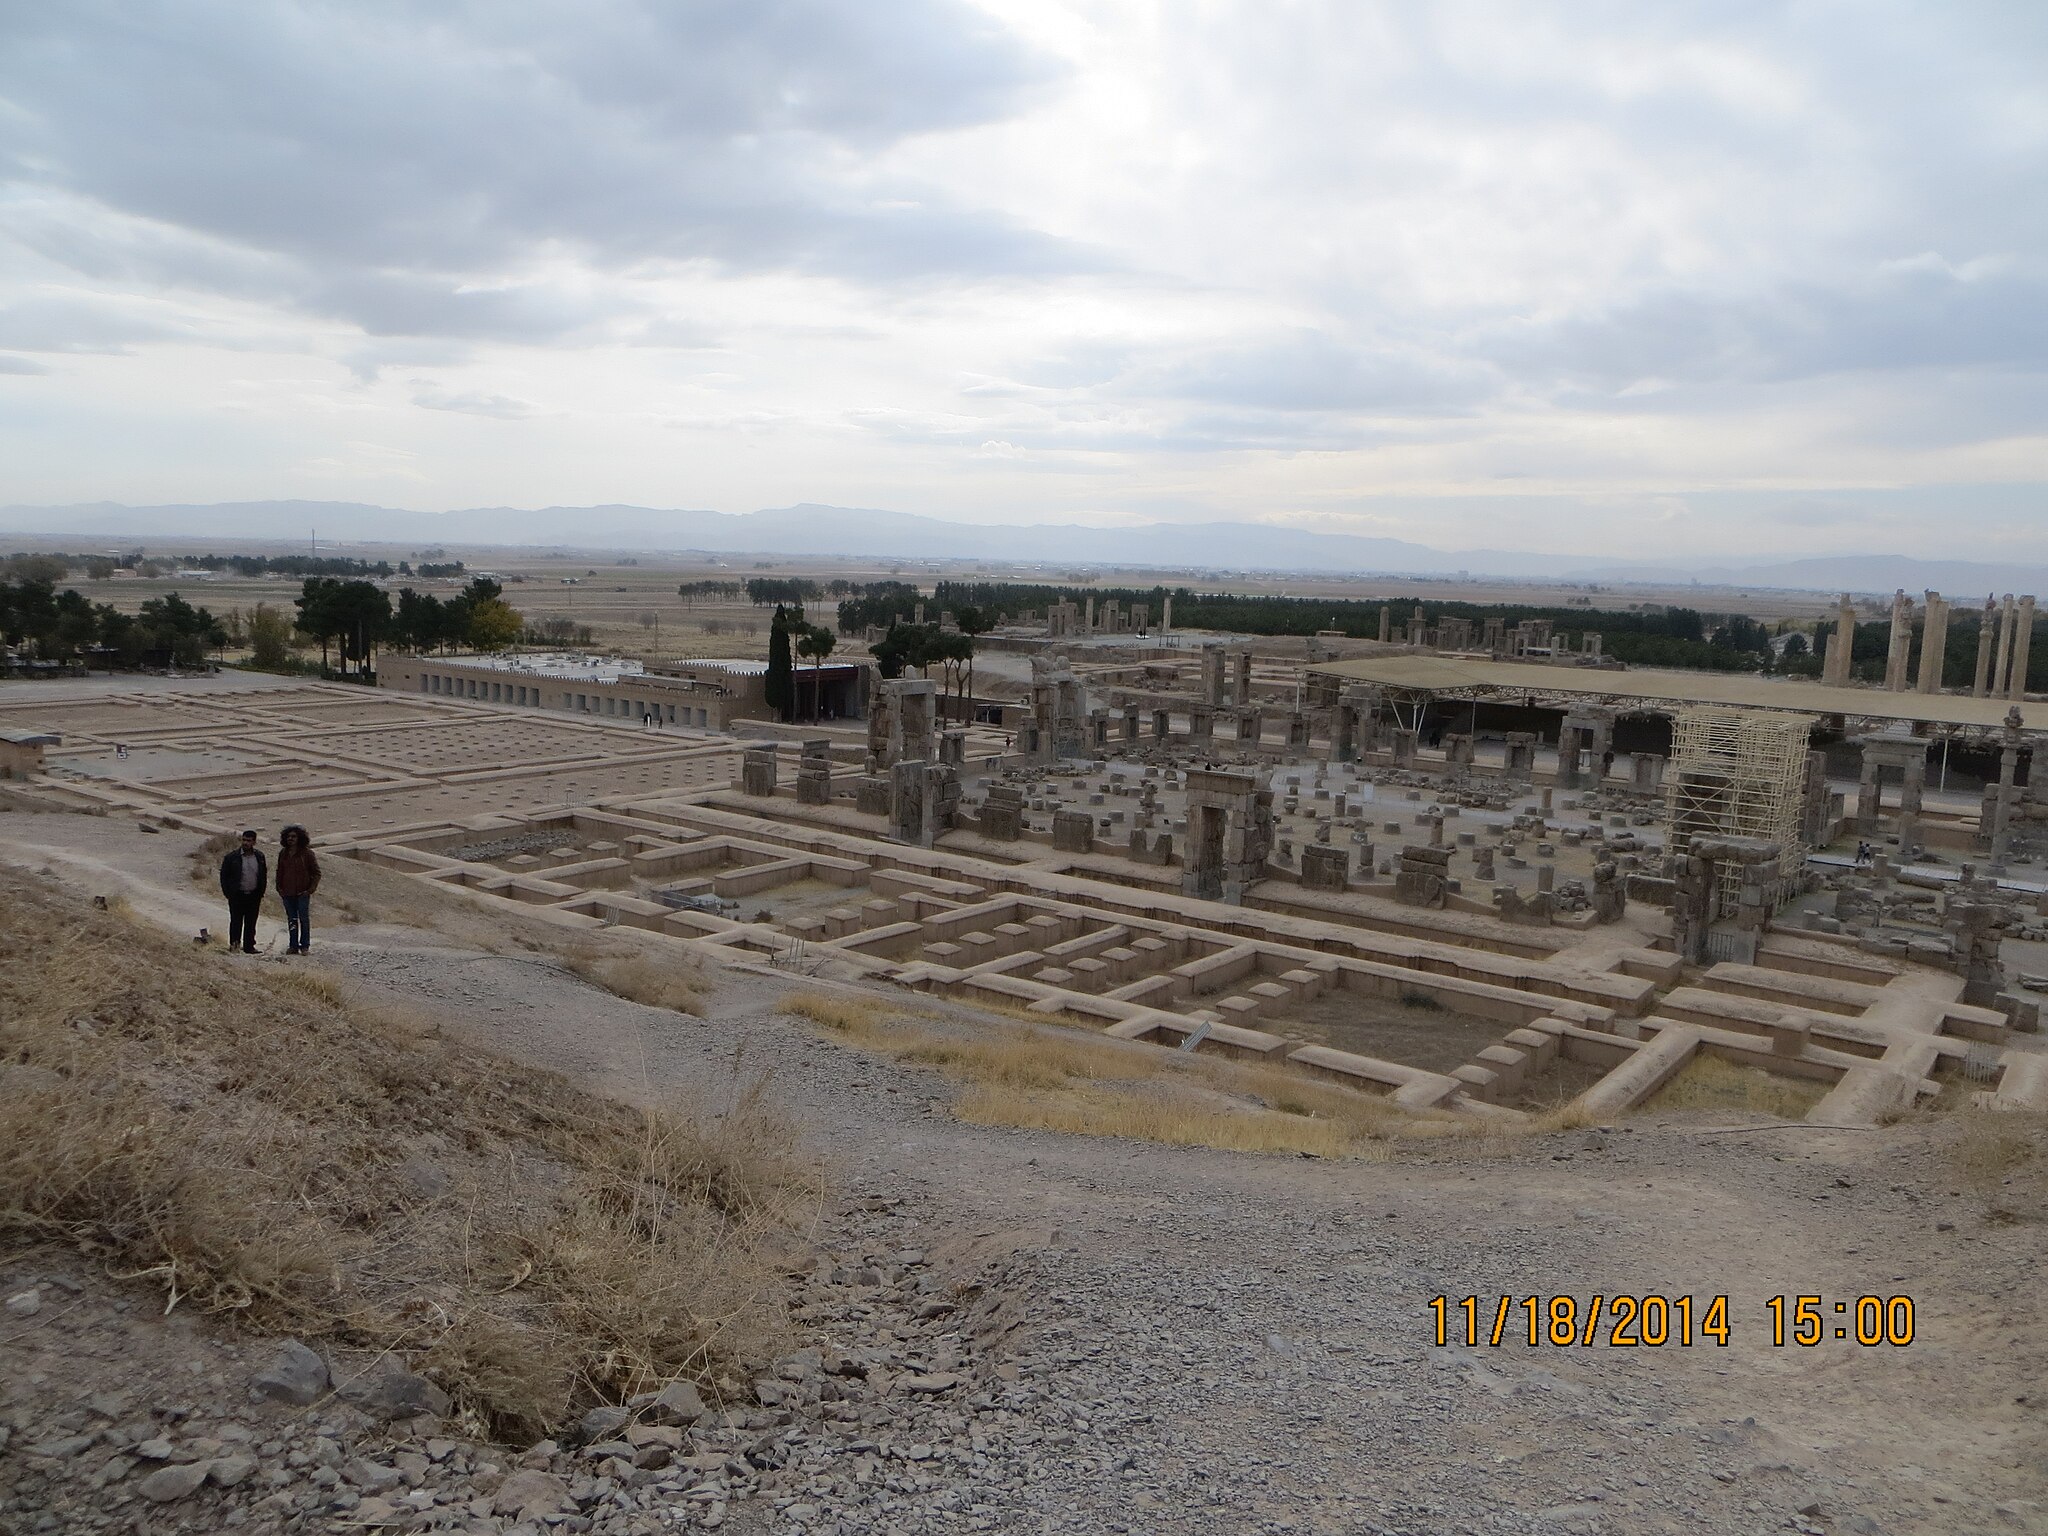
Title: تخت جمشید (7)
Description: درس بیان معماری
Date: 2014-11-18 15:00:15
Categories: Self-published work, 2014 in Persepolis, General views of Persepolis